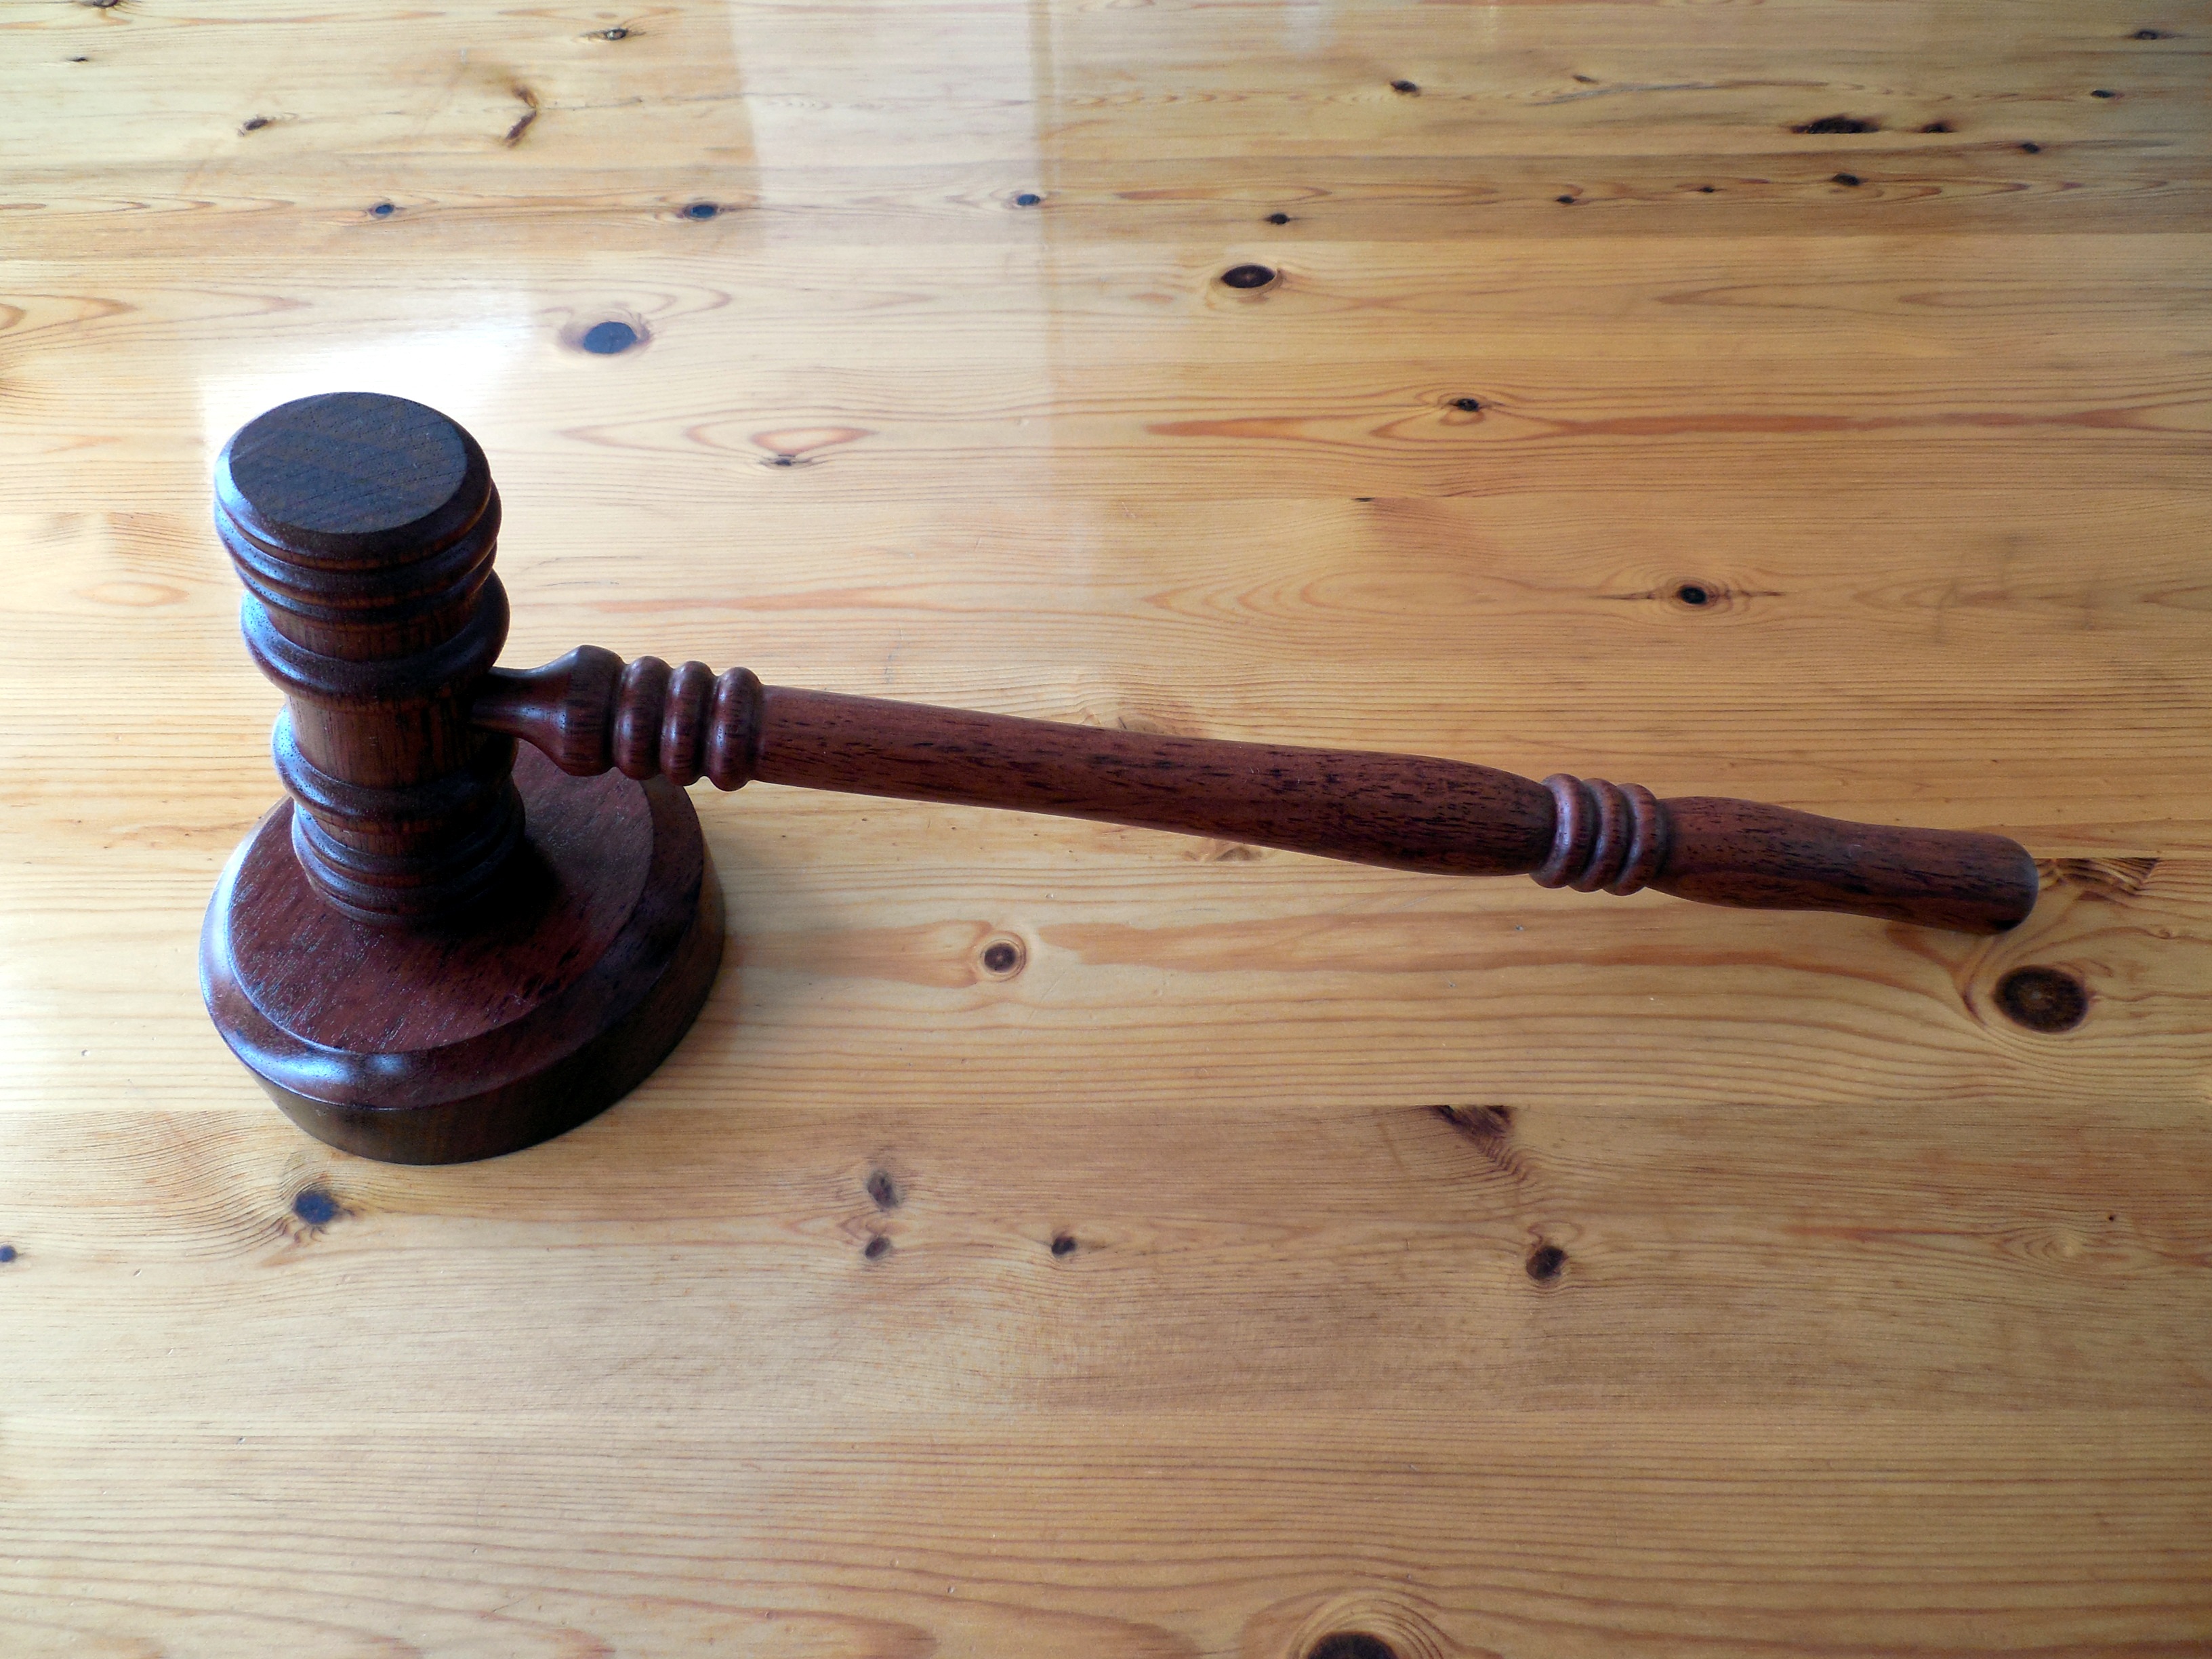
wood, guitar, floor, hammer, product, justice, hardwood, court, law, right, judge, jura, court of justice, clause, flooring, paragraph, case law, regulation, man made object, jurisprudence